South Georgia and the South Sandwich Islands

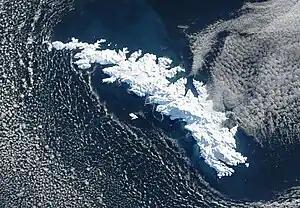
NASA satellite image of South Georgia Island covered with snow

The South Sandwich Islands comprise 11 mostly volcanic islands (excluding tiny satellite islands and offshore rocks), with some active volcanoes. They form an island arc running north–south in the region 56°18'–59°27'S, 26°23'–28°08'W, between about southeast of South Georgia. The archipelago comprises Candlemas, Vindication, Saunders, Montagu, Bristol, Bellingshausen, Cook and Thule discovered by Cook, and Thule.